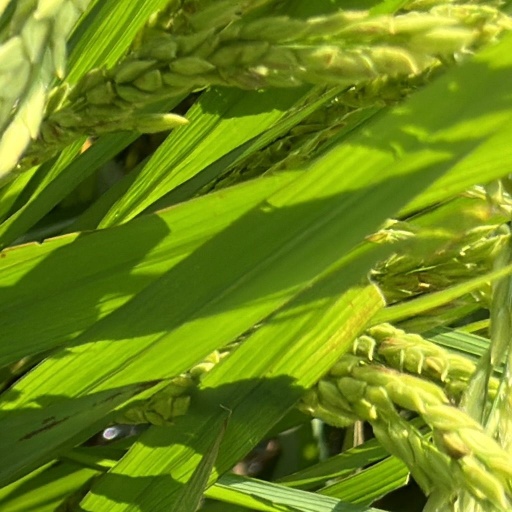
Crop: rice